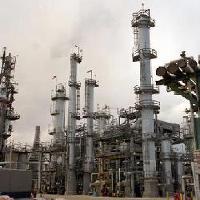
Weather: cloudy or overcast